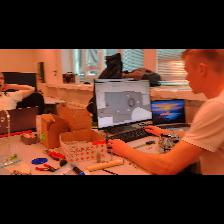
Label: Human